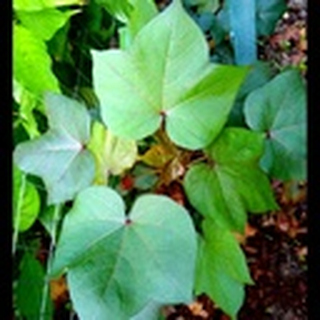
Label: healthy_cotton